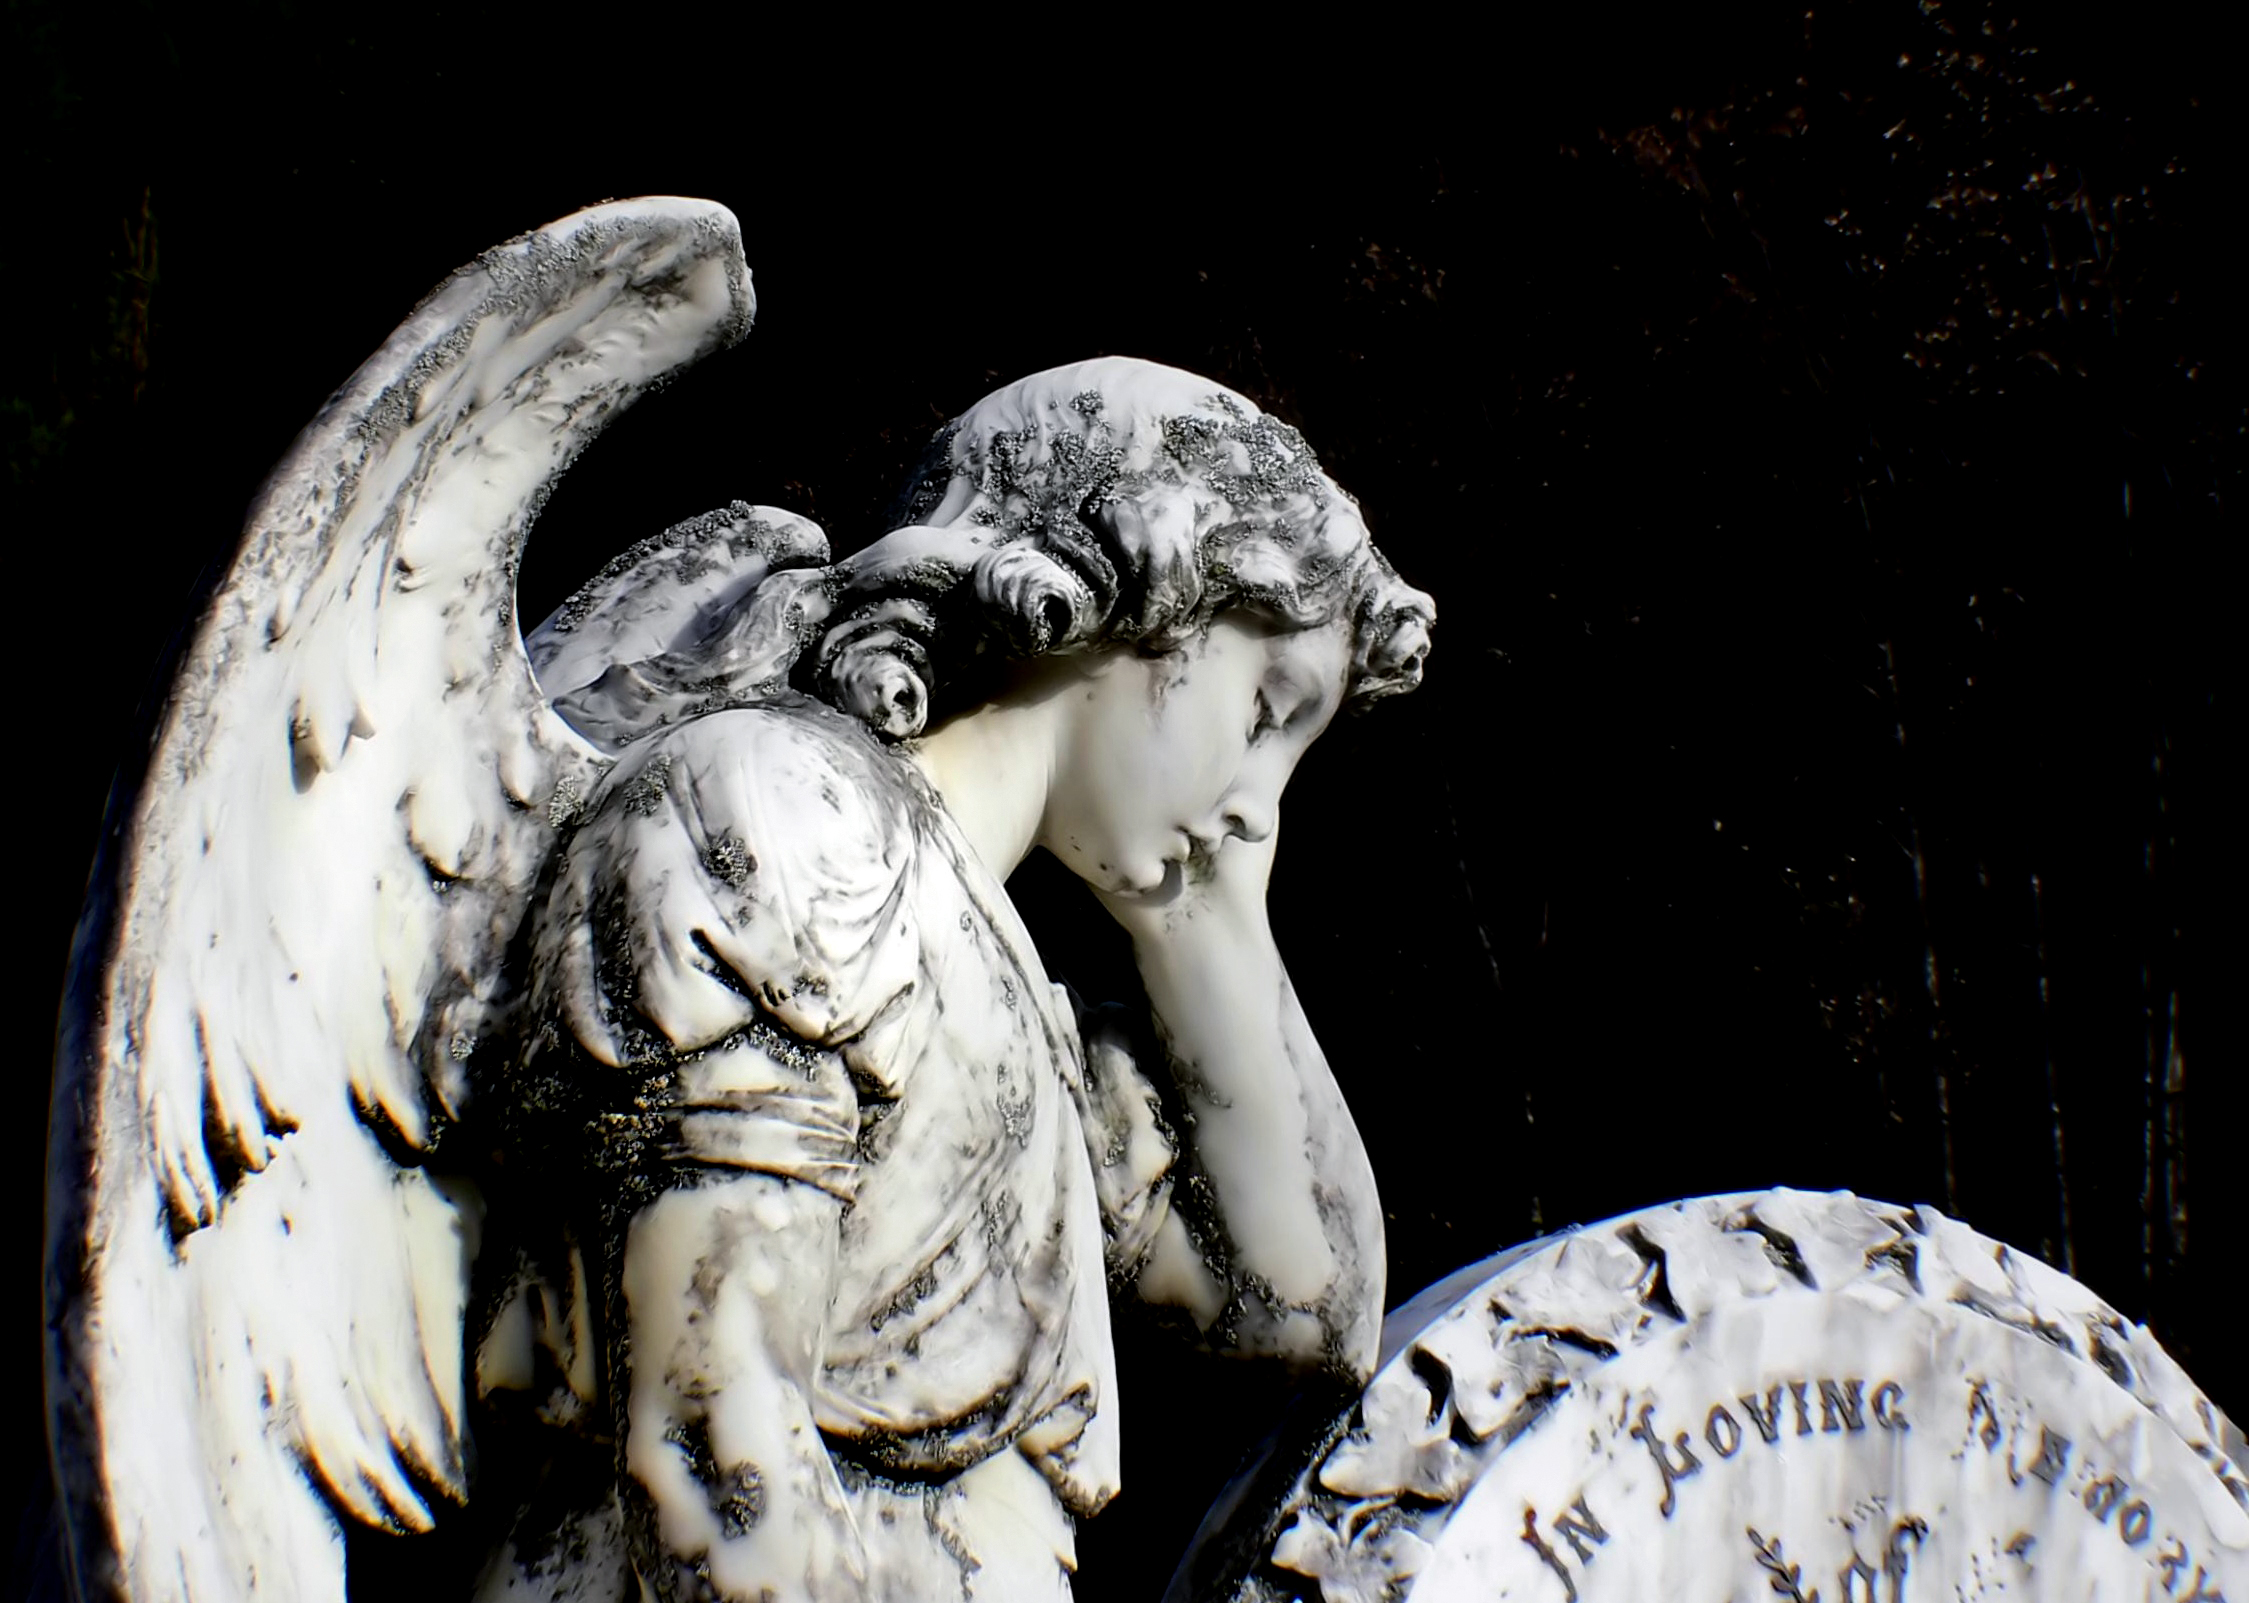
architecture, monument, statue, sculpture, angel, art, holyplaces, placesofworship, religon, stature, graveside, mythology, fictional character